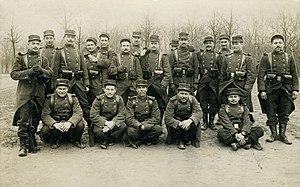
Un groupe de militaires appelés du 89e régiment d'infanterie photographié, en hiver, au bois de Vincennes en 1908.
Le 89ᵉ régiment d'infanterie est un régiment d'infanterie de l'Armée de terre française, à double héritage, créé sous la Révolution à partir du régiment Royal-Suédois, un régiment d'infanterie allemand au service du Royaume de France, et du 14ᵉ régiment d'infanterie légère créé à partir d'une grande partie de la garde nationale soldée de Paris.